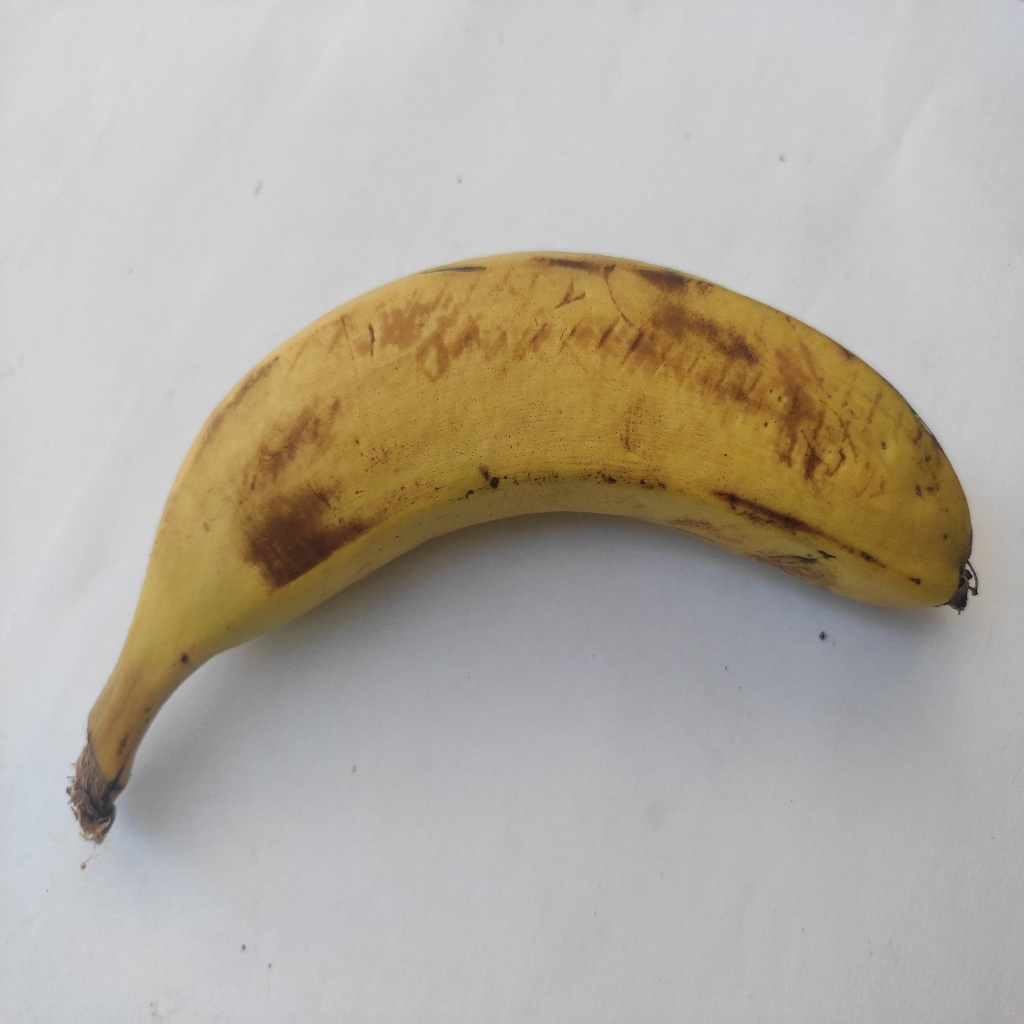
Crop: banana
Quality class: Class_A